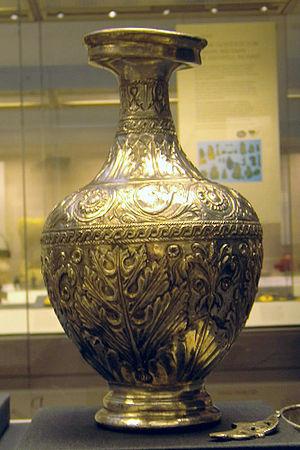
Le trésor de Water Newton est un trésor britto-romain en argent du IVᵉ siècle. Il est découvert près de la ville romaine de Durobrivae, à Water Newton, dans le comté anglais du Cambridgeshire.